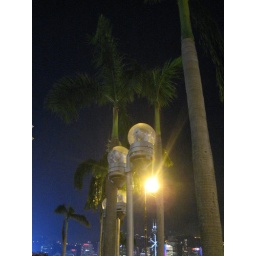
The light in fact is reflecting off the light stand making it glow. Contrasting blue and yellow